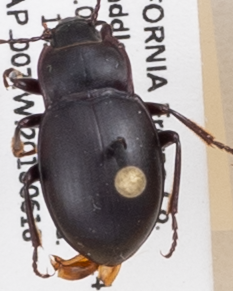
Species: Metrius contractus
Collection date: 2018-06-18
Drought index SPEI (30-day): -0.574
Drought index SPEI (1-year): -0.32
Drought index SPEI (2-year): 0.8